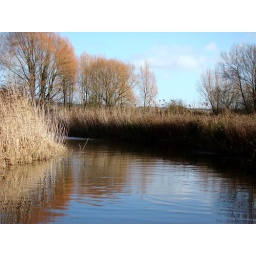
It was very pleasant just gliding along the water in a silent electric boat